John Smith's Brewery

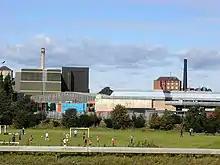
Modern buildings of the John Smith's Brewery.

In October 1970, Courage purchased John Smith's in a friendly takeover which valued the company at £40 million (equivalent to £ million in ). By this time John Smith's owned around 1,800 licensed premises throughout the north of England, and as far south as Lincolnshire, Nottinghamshire and parts of Cambridgeshire and Shropshire. The merged company held assets worth £137 million. By combining Courage's strength in the South of England, and John Smith's in the North, a national brewing company was created. John Smith's bottled Magnet Pale Ale was selected for nationwide distribution across the group, and the takeover facilitated the wider distribution of Courage brands such as Tavern Keg.